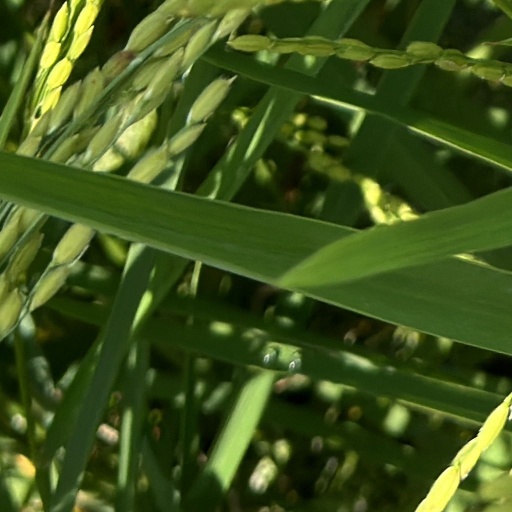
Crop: rice